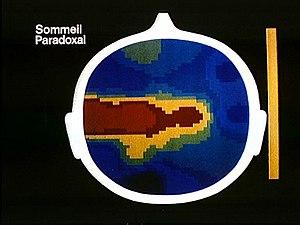
La carte EEG de 2,56s de sommeil paradoxal, d'après Pierre Etevenon, est représentée la tête vue de dessus, nez en haut. Les aires en rouge sont activées avec de faibles amplitudes EEG. Les aires en bleu sont relaxées, avec de plus grandes amplitudes de l'EEG enregistré sur le scalp.
L’électroencéphalographie quantitative est la quantification par des méthodes de traitement du signal électrique en physique des électroencéphalogrammes et du rythme cérébral, qui sont enregistrés sur le cuir chevelu par des enregistreurs polygraphiques et numériques. Ces signaux électrophysiologiques ont été quantifiés ultérieurement par des méthodes et techniques d'ananalyse du signal comme la Transformée de Hilbert et l'analyse de modulation, les ondelettes qui sont de plus en plus sophistiquées. Toutefois l’analyse spectrale de Joseph Fourier de l’EEG, les potentiels évoqués, la cartographie EEG en haute et basse résolution, sont parmi les quantifications les plus utilisées en recherche, en neurosciences, en médecine et en psychologie. Cet article est une revue de 1924 à nos jours de l'électroencéphalographie quantitative qui est réalisée par des appareils spécialisés, des ordinateurs et des programmes spécifiques qui sont de plus en plus performants en imagerie cérébrale.